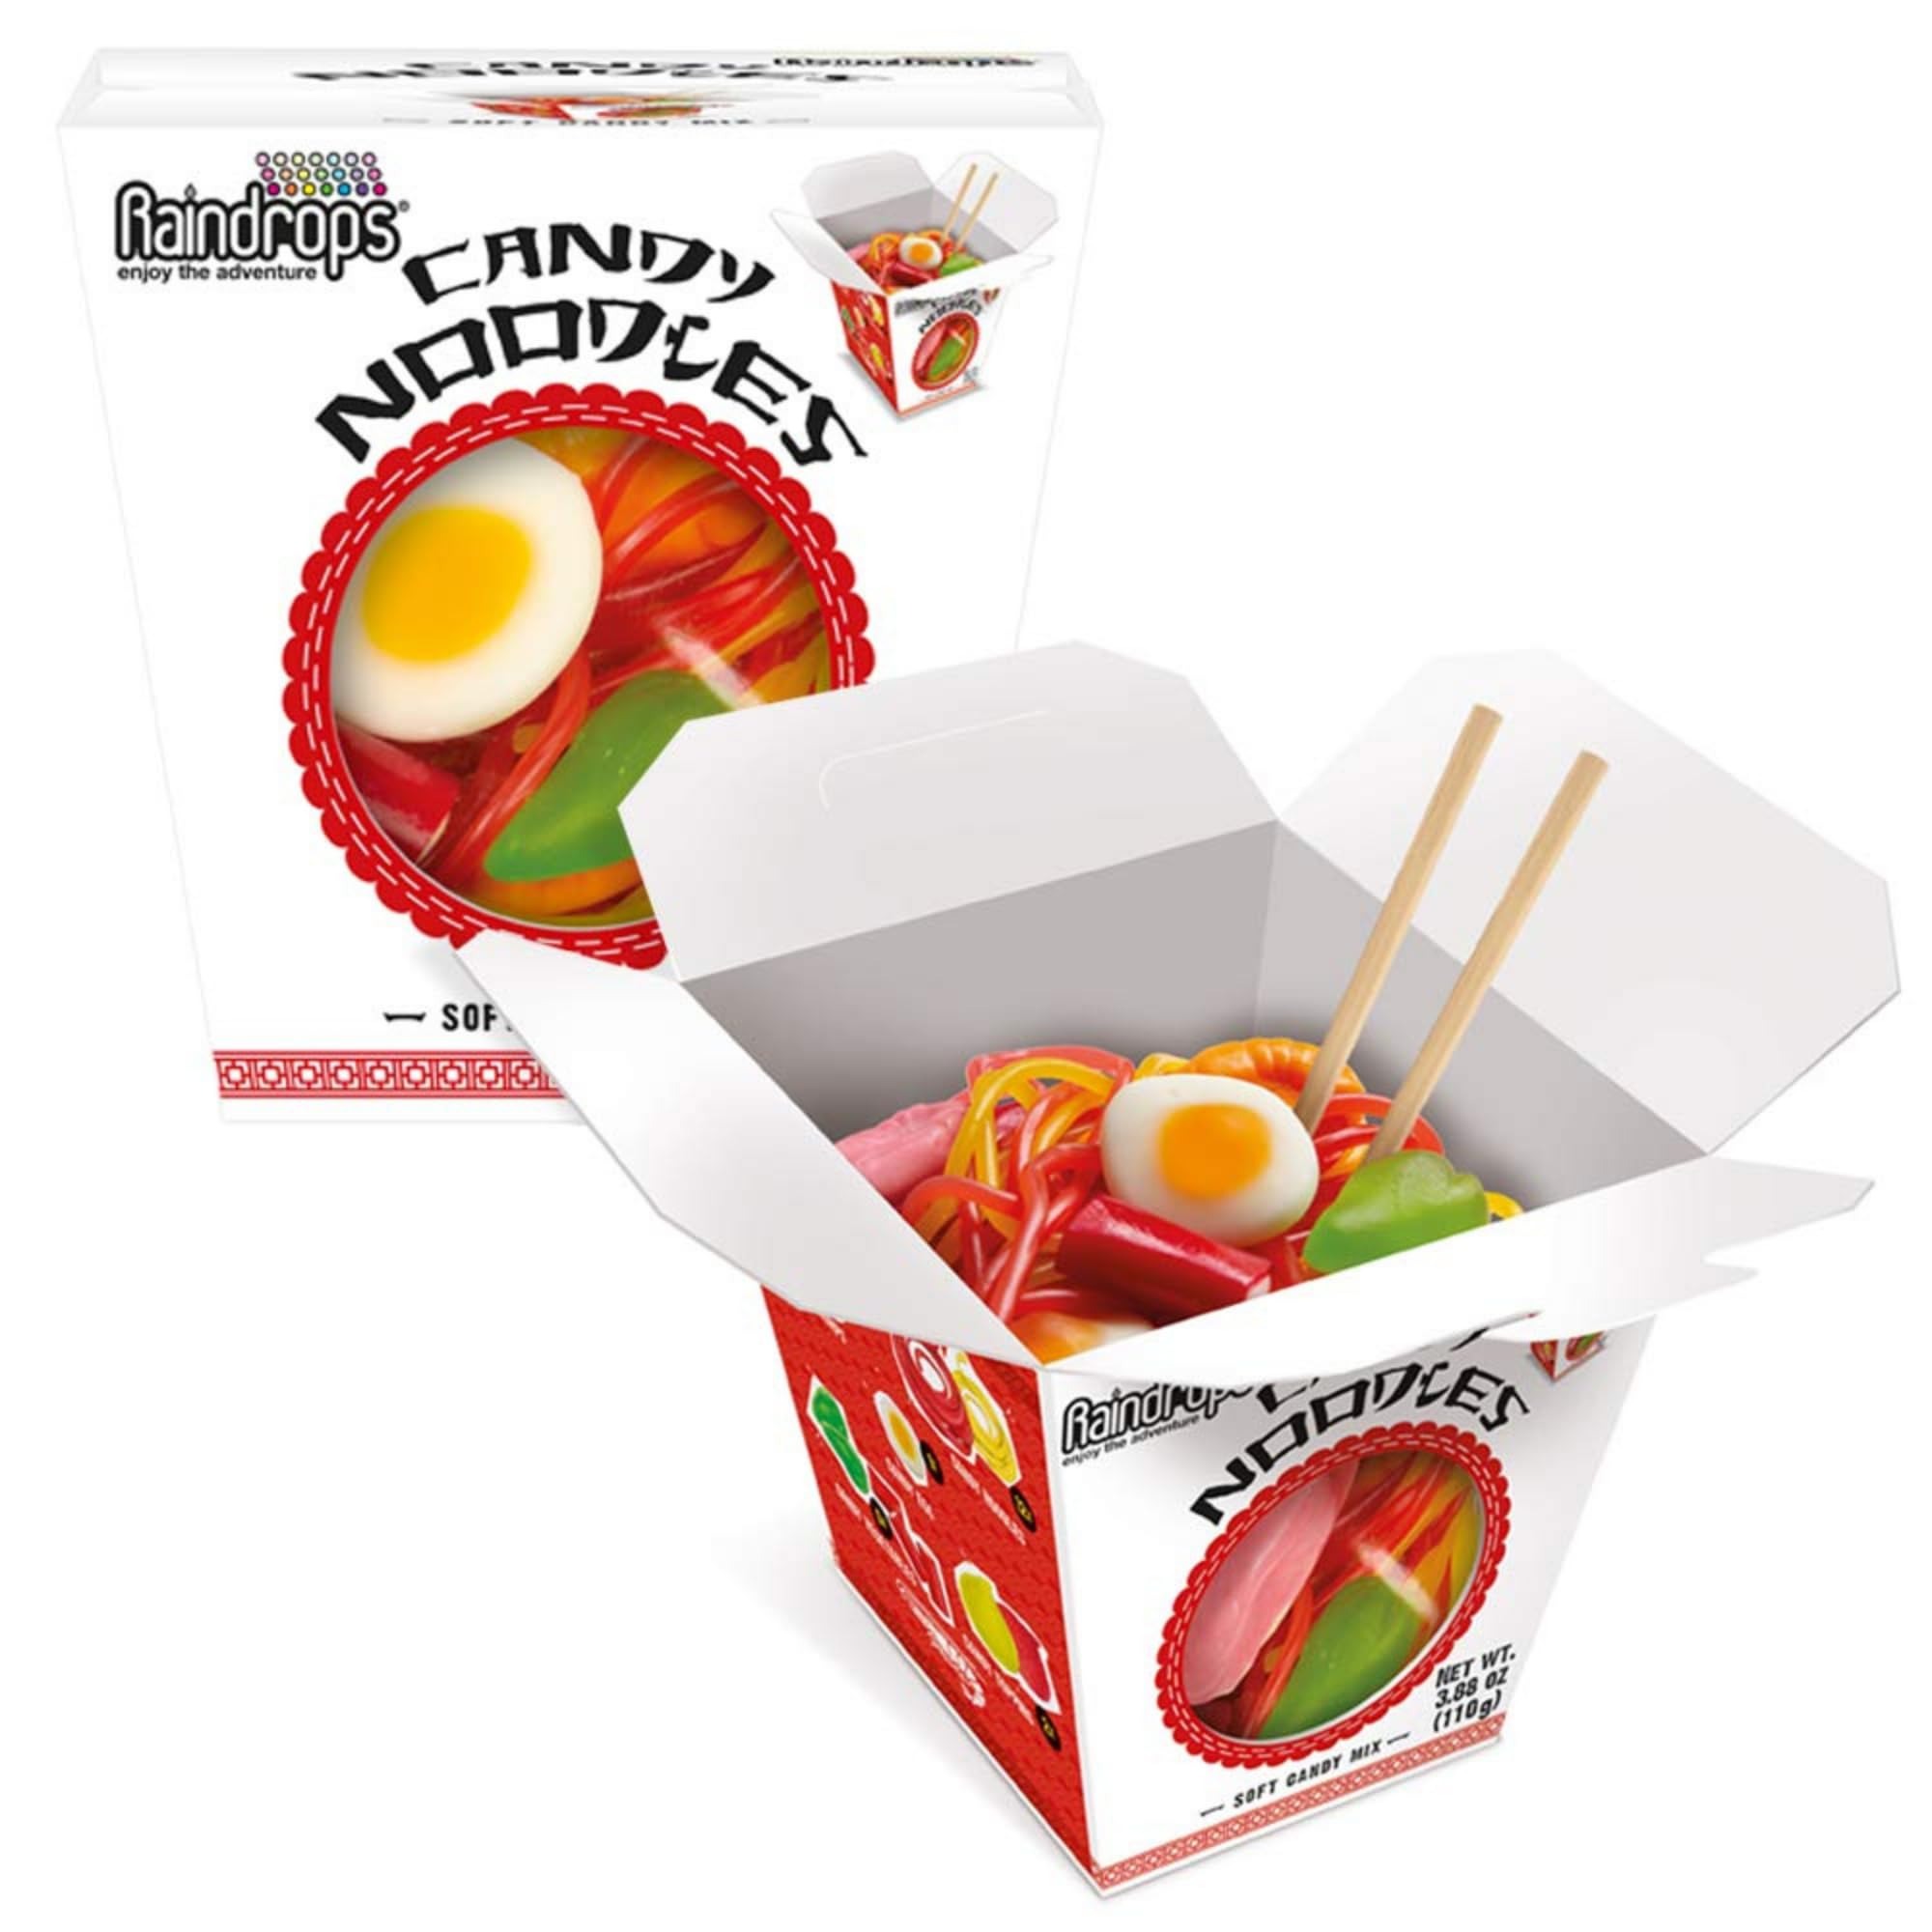
Item Name: Raindrops Gummy Candy Noodles Takeout Box with 6 Kinds of Candies - Yummy Shrimp, Egg, Vegetables and Toppings Made from Gummies, Ropes and Marshmallows - Fun and Unique Candy Gifts (1 Box)
Bullet Point 1: FUN GUMMY CANDY: A super cute box full of Asian takeout food-shaped candies modeled after noodles and garnishes in a take-out container. (Chopsticks not included). Take out box is 3.75” x 3.75” x 3.55”.
Bullet Point 2: 6 KINDS OF FOOD: The takeout box offers a variety of shapes, sizes and colors of gummies to enjoy and includes 3 candy shrimp, 1 egg, 5 veggies, 2 toppings and 12 candy noodles for a total of 23 candies.
Bullet Point 3: AN EDIBLE ADVENTURE: Yummy novelty candy that not only taste great, but is super fun to eat, especially with chopsticks. Enough for everyone to enjoy! 3.88 oz carton, 100 calories per serving, 4 servings per box.
Bullet Point 4: SAVE IT FOR LATER: Can’t eat it all at once? No problem - just slide the top flaps together and enjoy your candies again later. Great fun for everyone
Bullet Point 5: MAKES A UNIQUE GIFT: Looking for a unique gift to give? This sushi bento box will surprise and delight them and will be a gift they’ll remember. Be the cool gift-giver this season!
Value: 3.88
Unit: Ounce

Price: 9.25